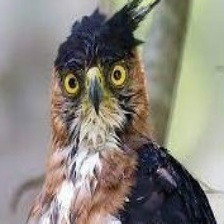
Species: ORNATE HAWK EAGLE
Scientific name: SPIZAETUS ORNATUS